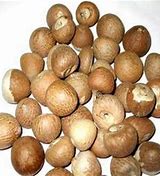
Label: others